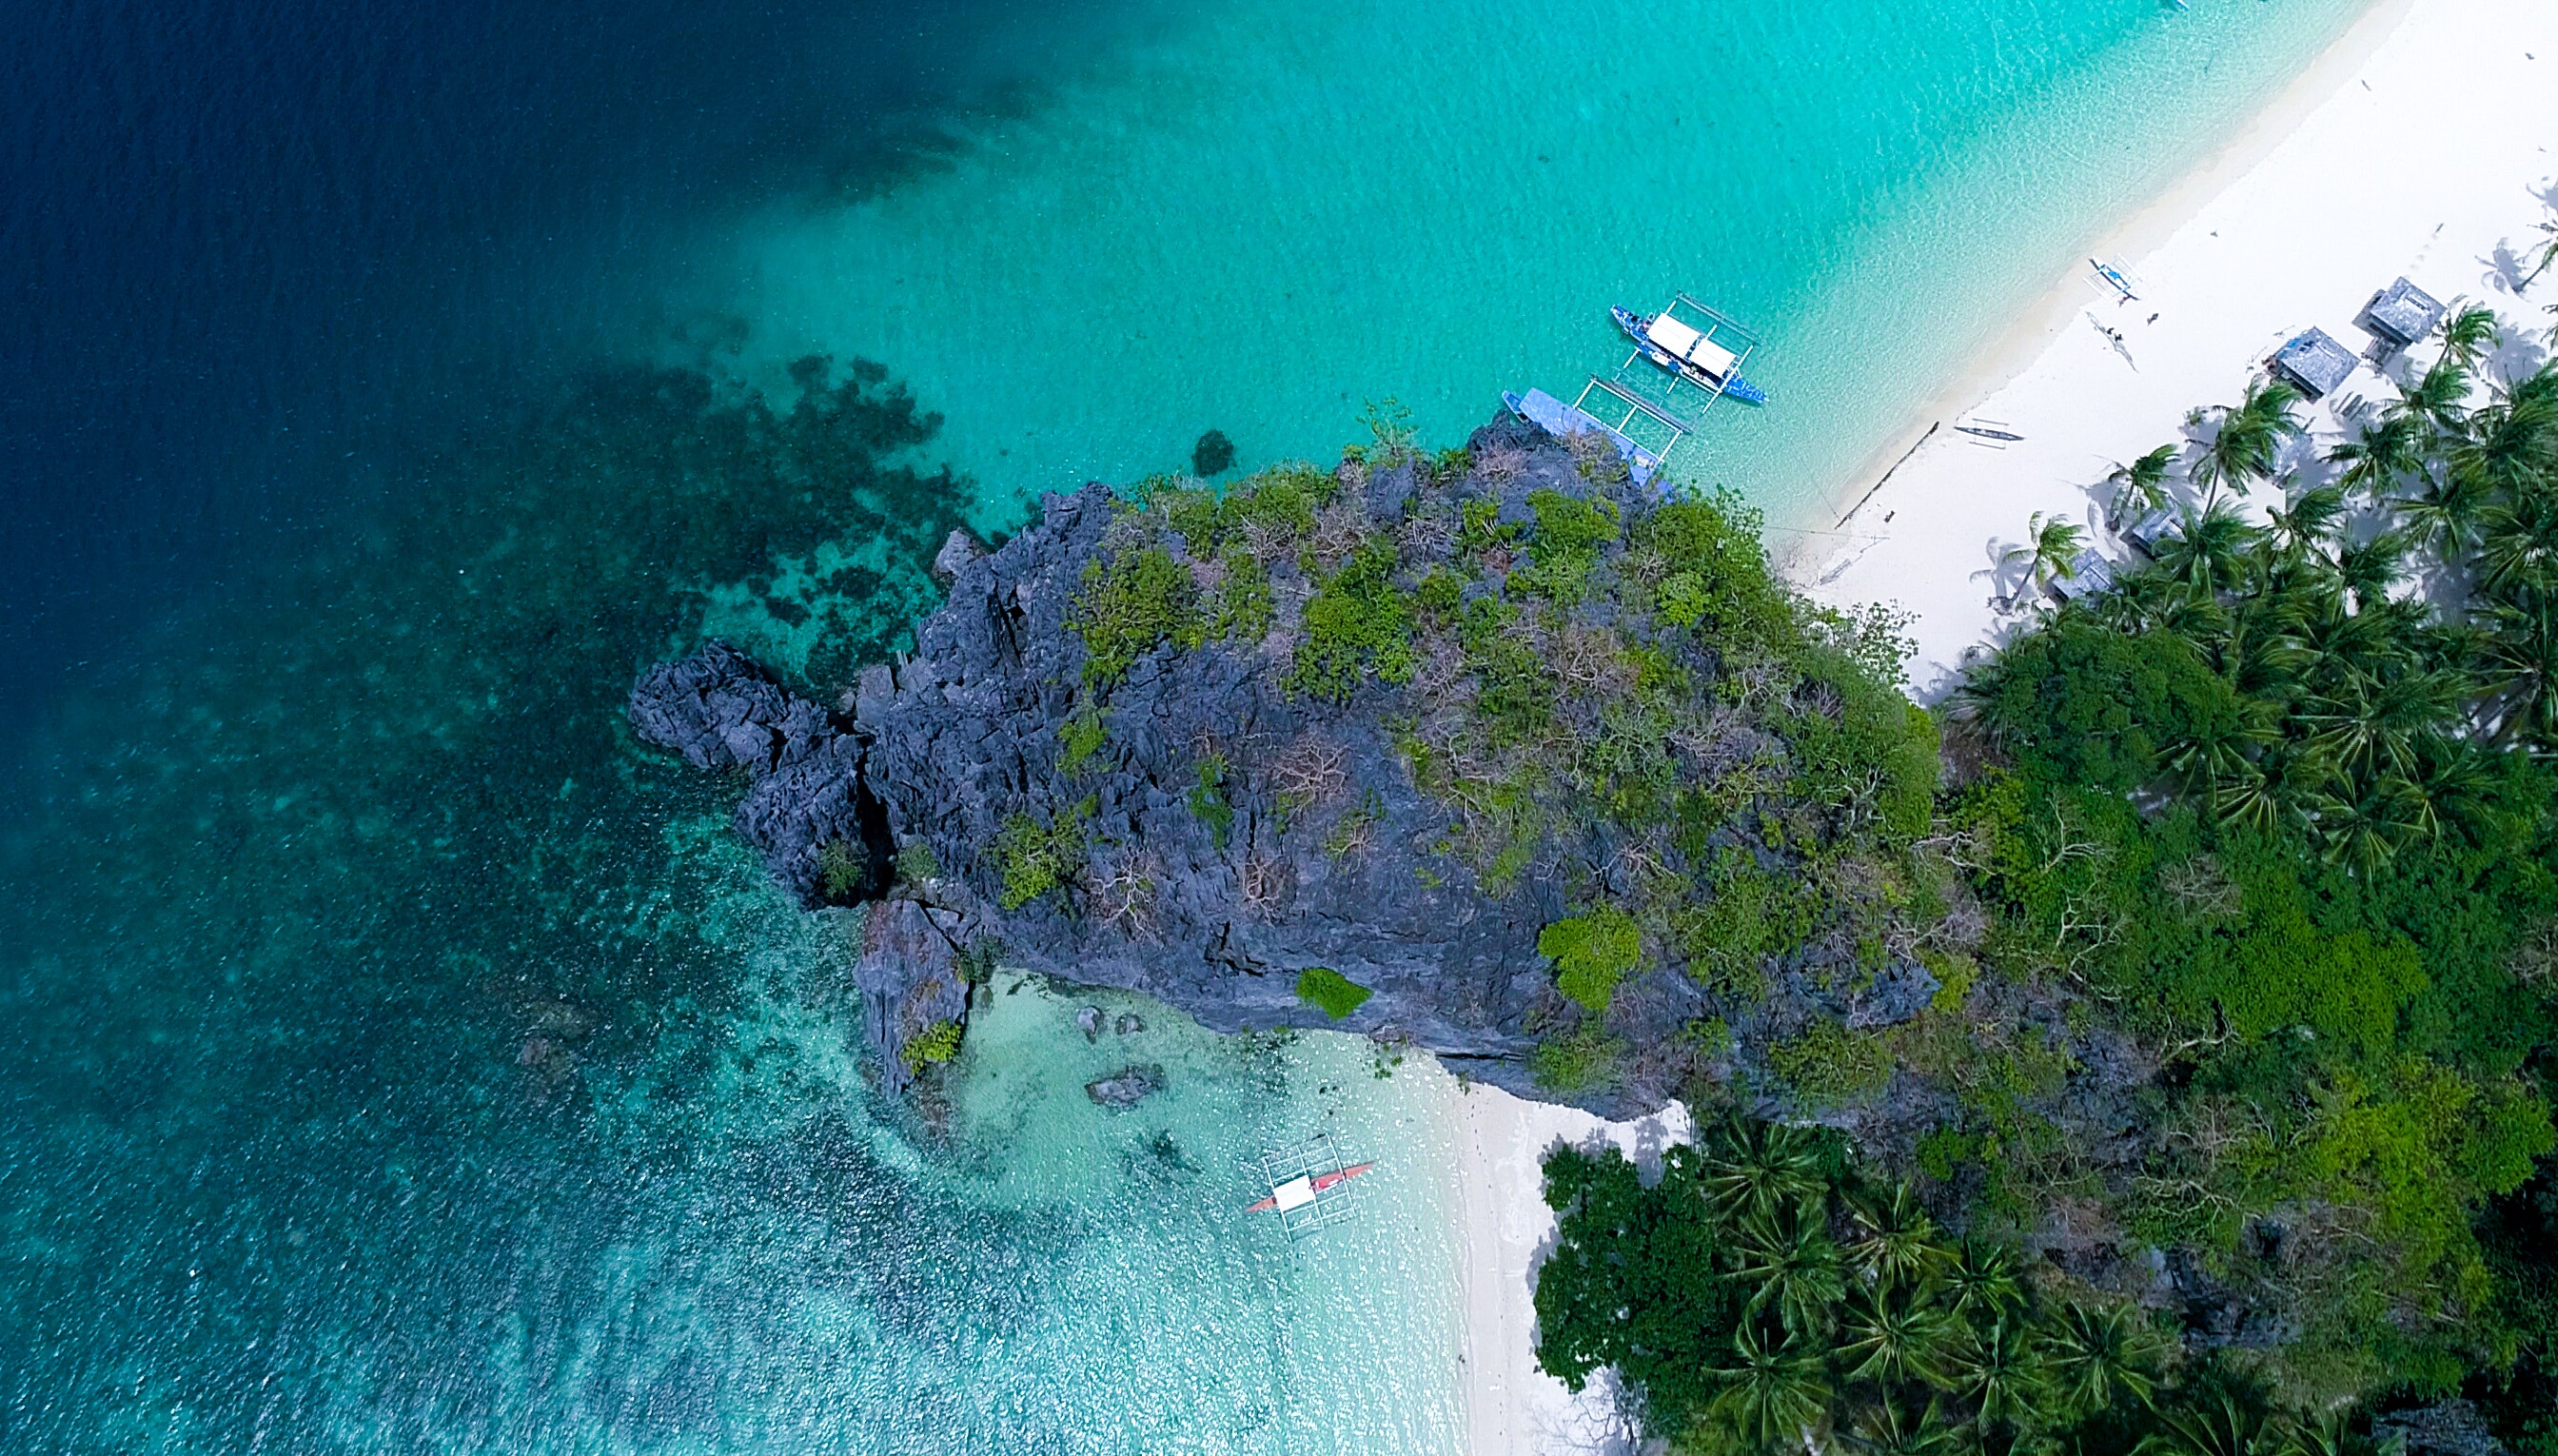
aerial photography, sea, coastal and oceanic landforms, coast, island, bay, cape, inlet, bird's eye view, cay, vacation, world, terrain, tourism, extreme sport, reef